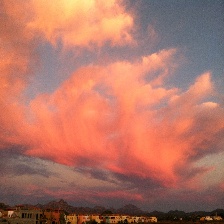
Cloud type: Cirrus